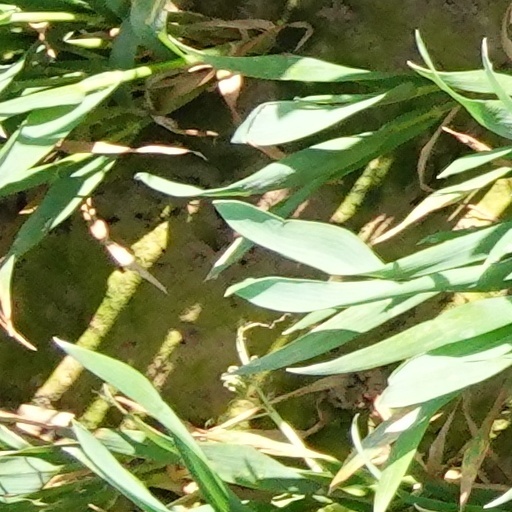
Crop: wheat